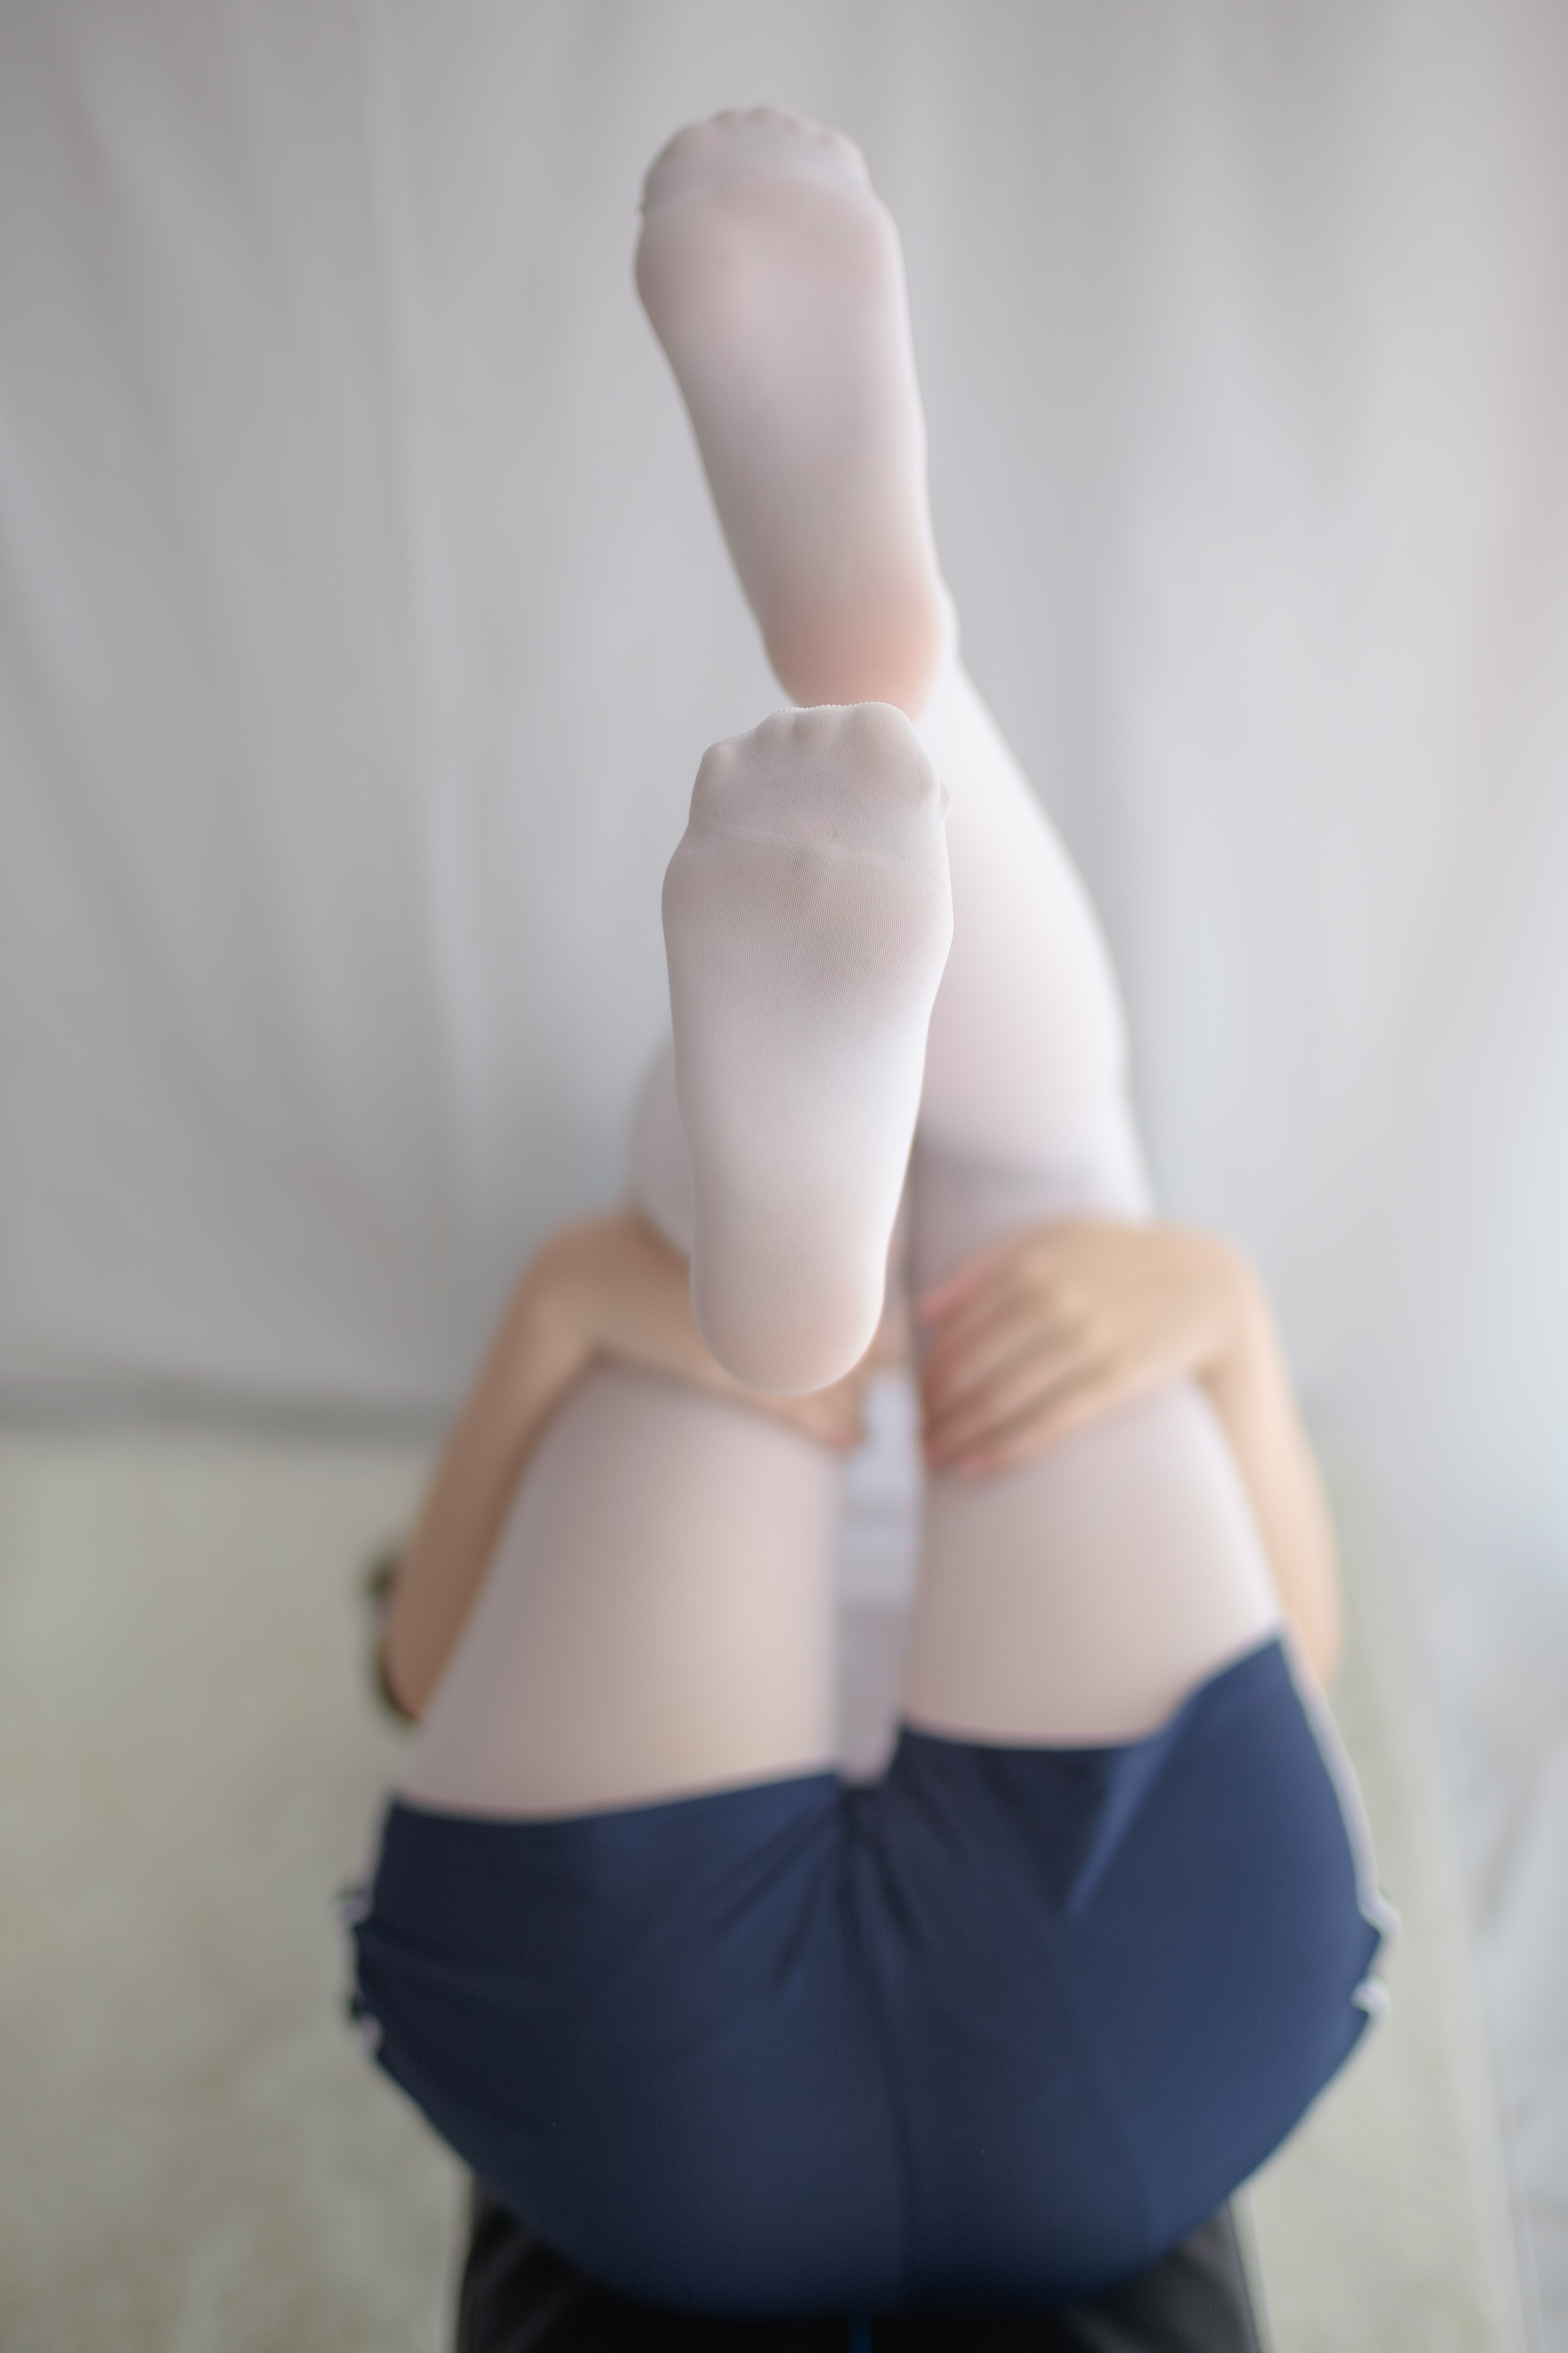
pantyhose, joint, shoulder, hand, standing, leg, arm, sitting, human body, physical fitness, finger, girl, thigh, abdomen, trunk, active undergarment, hip, neck, stomach, thumb, yoga mat